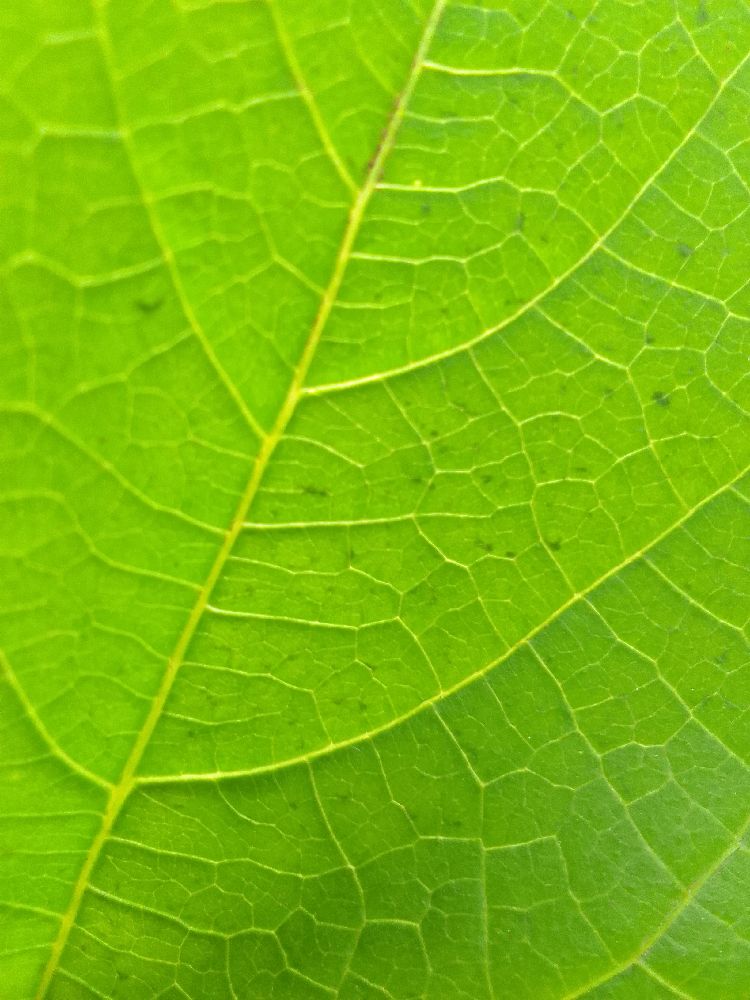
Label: healthy